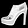
Label: Ankle boot